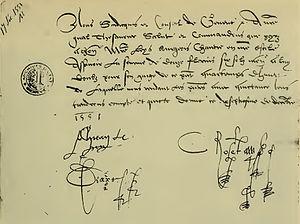
Loys [Louis] Bourgeois [Borgois, Bourgois, Bourgoys, Bourjois] est un compositeur et théoricien français, qui a été actif à Paris, Lyon et Genève et a surtout travaillé dans la mouvance calviniste. Il est l'auteur de plusieurs dizaines des mélodies du Psautier de Genève, dont beaucoup sont toujours en usage dans les cultes protestants.